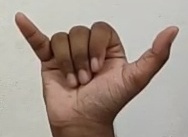
ASL sign: Y